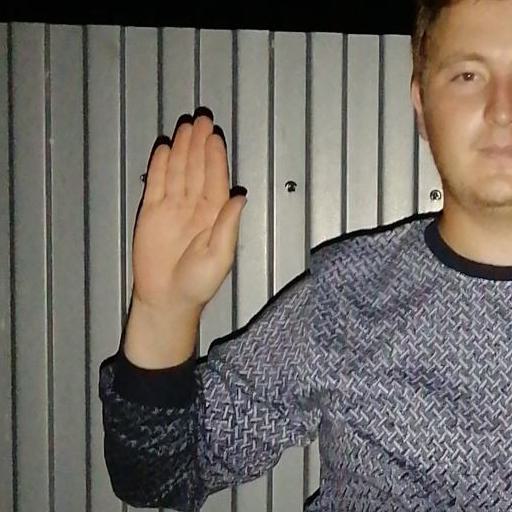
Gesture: stop